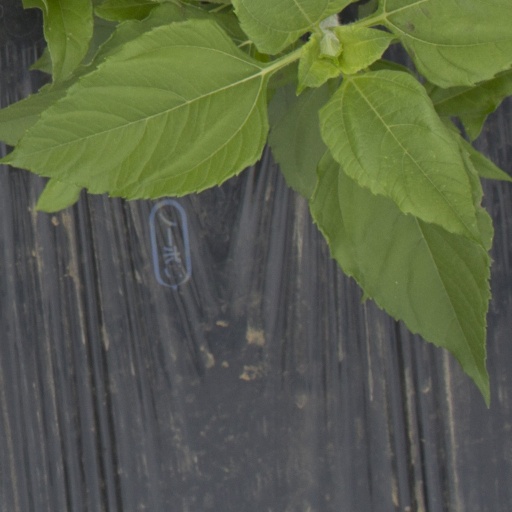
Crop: Jerusalem artichoke